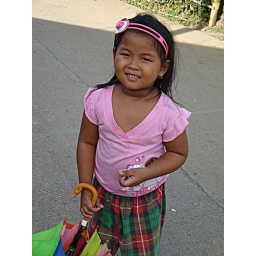
Cute girl in pink